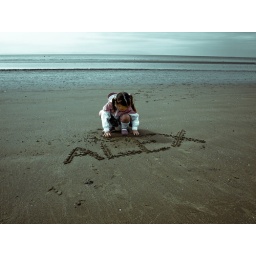
my niece writes her name in the sand on Ayr beach Scotland this shot was edited in Adobe Lightroom